List of county roads in Hennepin County, Minnesota

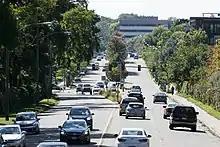
View of Excelsior Boulevard (Hennepin County Road 3) looking southwest from the bridge at the Minikahda Club toward St. Louis Park, 2014. The nearest intersection shown is at France Avenue (Hennepin County Road 17).

County Road 3 begins in Minneapolis at the Mississippi River, and follows Lake Street west through most of Minneapolis. Just west of Bde Maka Ska, it turns southwest and follows Excelsior Boulevard. (The north branch of this Y-shaped intersection is a continuation of Lake Street and is County Road 25.) Excelsior Boulevard continues westward through St. Louis Park, Hopkins, and into Minnetonka, ending at County Road 101, just east of its namesake town of Excelsior. Lake Street was originally used as a path for soldiers traveling from Fort Snelling to Bde Maka Ska. In 1856, the Minnesota Territorial Legislature established a territorial road "from Minneapolis to Glencoe via Bde Maka Ska, near Bass Lake, to John P. Miller's, and then by the way of Excelsior to Glencoe, to be known as the Glencoe Road." This was known as Territorial Road #3. Pioneers used this road as an oxcart trail to travel to Carver County and McLeod County. Around 1935, State Highway 7 (MN 7) was built north of Excelsior Boulevard, and the segment west of State Highway 100 (MN 100) reverted to county control. East of Highway 100 remained under state control as part of U.S. Highway 169, to which U.S. Highway 212 was added in 1934. U.S. 169 was moved off Excelsior Boulevard around 1981, while U.S. 212 was moved off around 1983. Segments of Excelsior Boulevard and Lake Street remained under state maintenance until 1988.